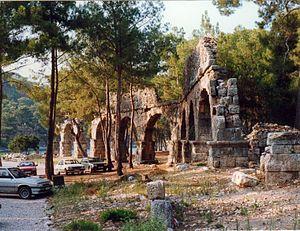
Phaselis, aqueduc au bord du port
Phaselis est une cité antique Lycienne de la province d'Antalya en Turquie. Elle se situe entre la chaîne des monts Bey et la forêt du parc national d'Olympos, 8 km au sud-ouest de la station balnéaire de Kemer et à 57 km d'Antalya.